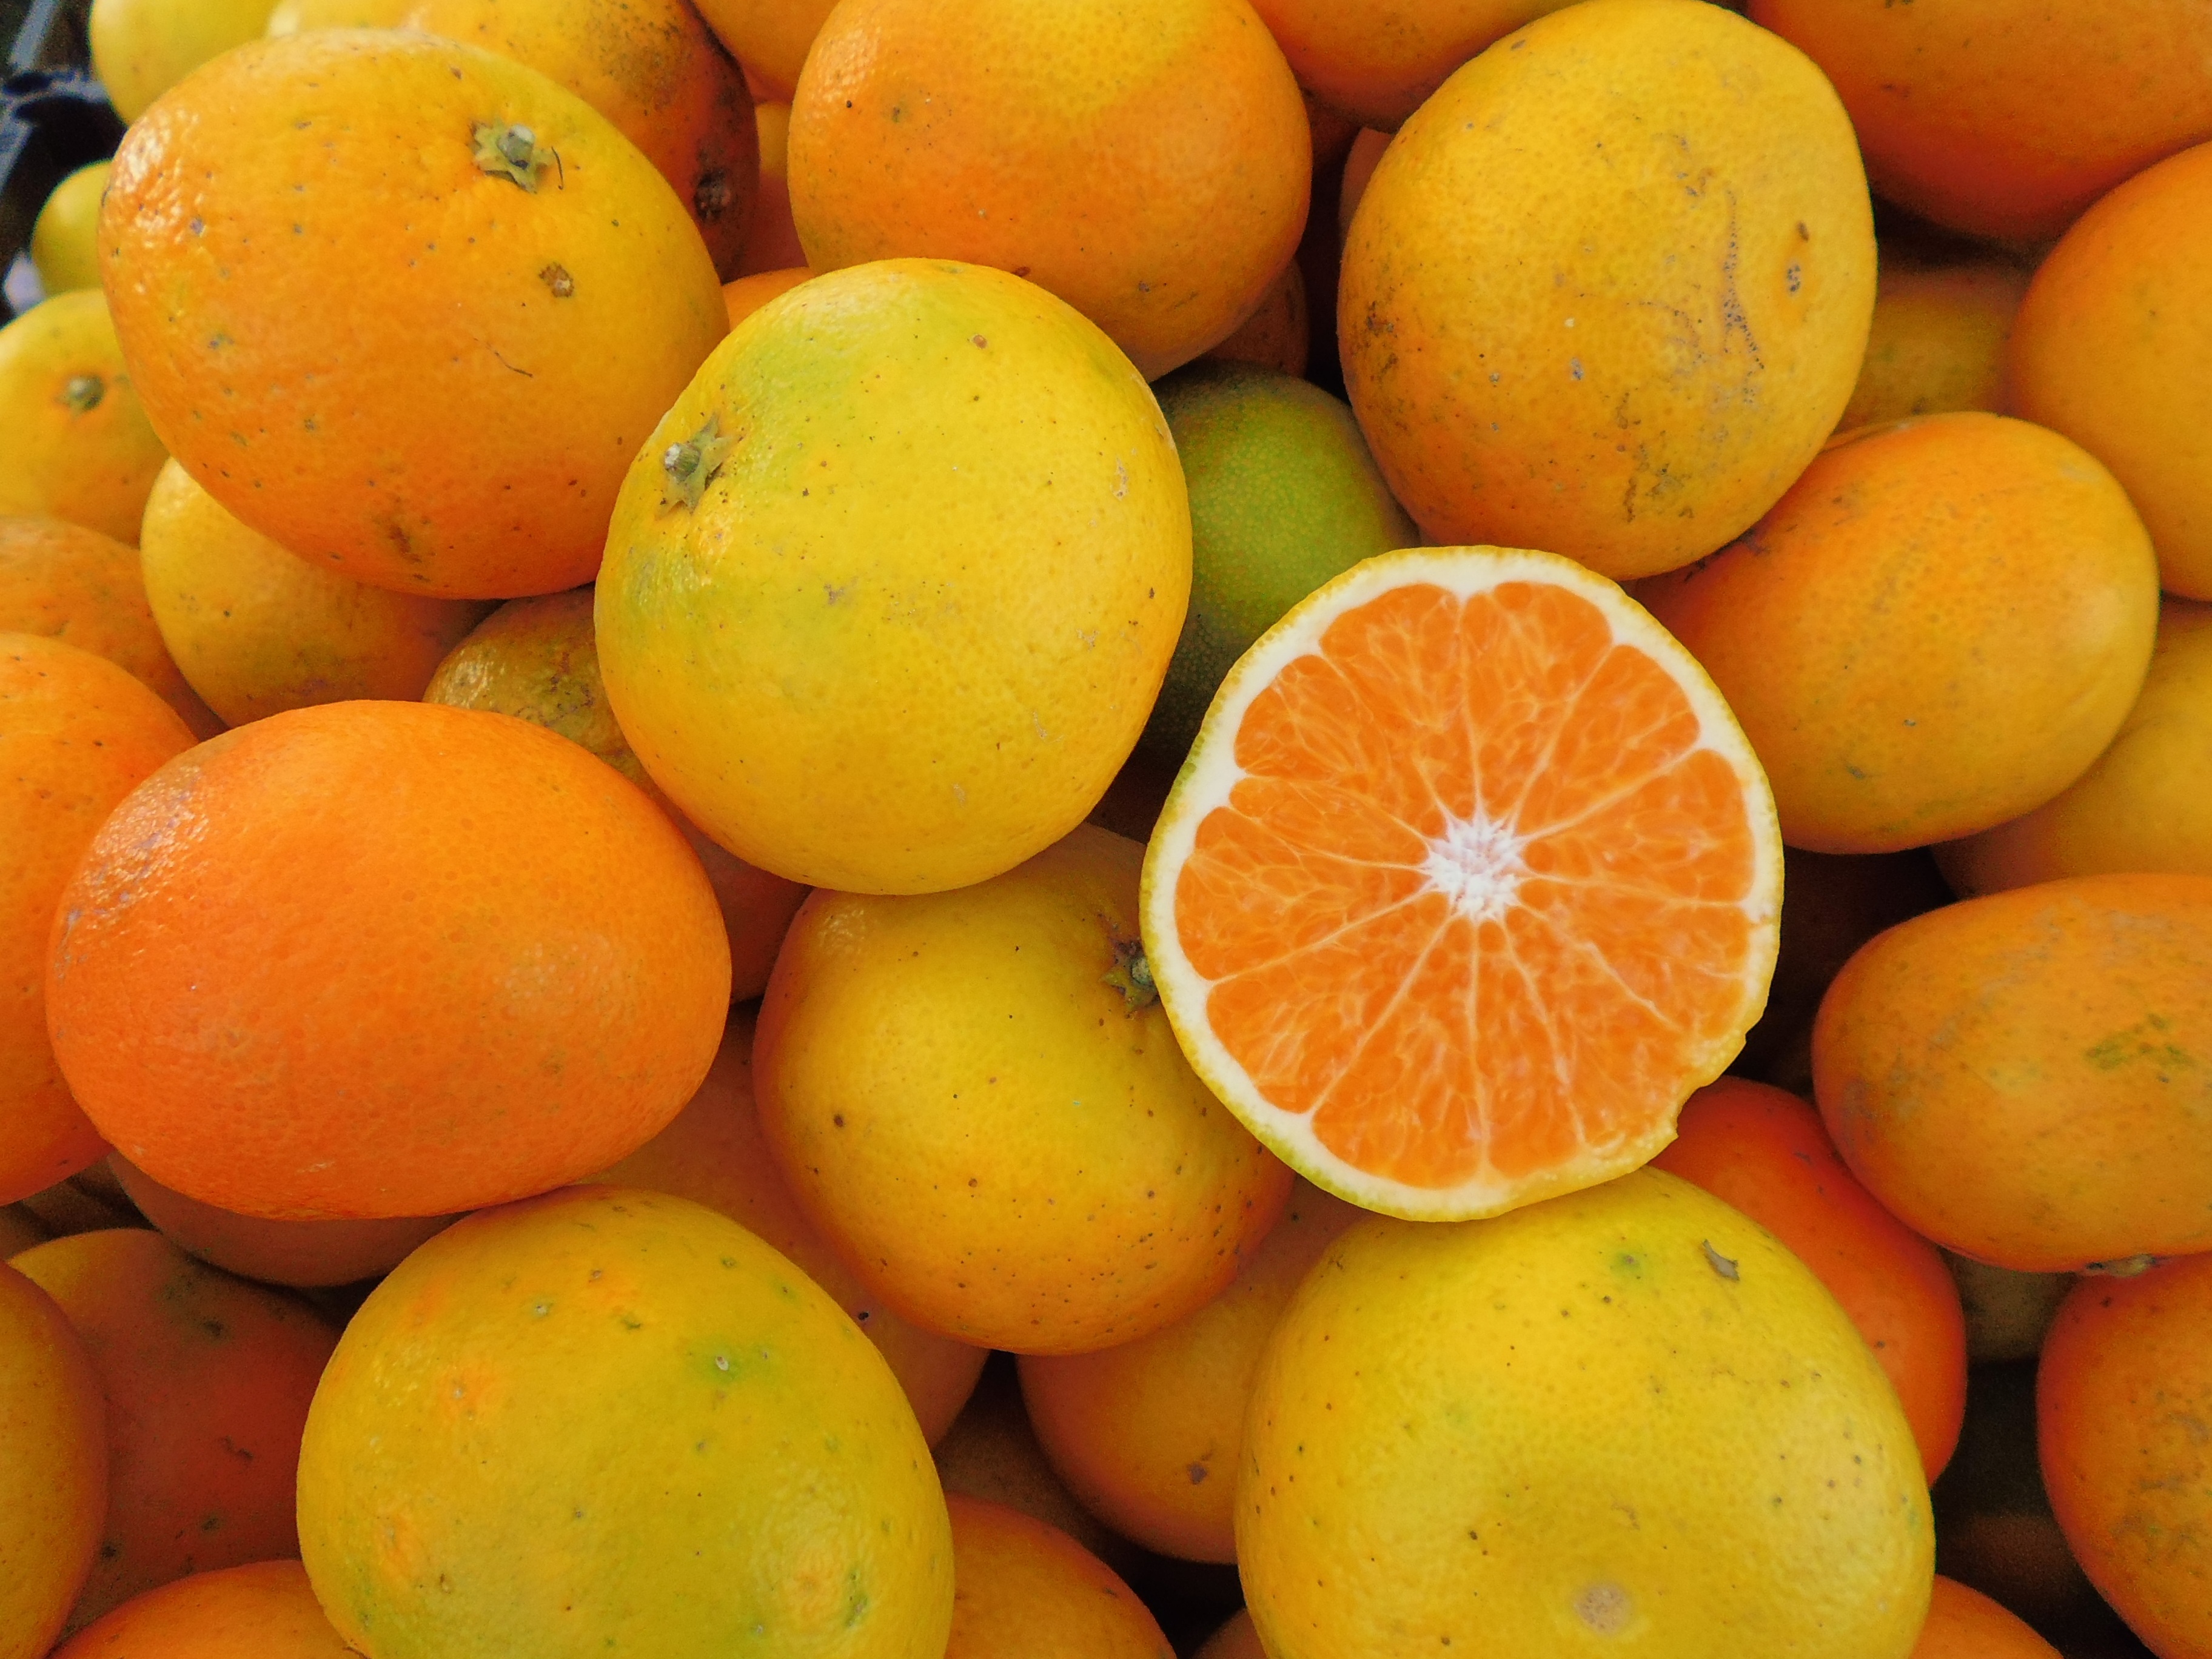
plant, fruit, orange, food, produce, vitamin, tangerine, clementine, organic, citrus, flowering plant, orange yellow, bitter orange, mandarin orange, land plant, sweet lemon, meyer lemon, tangelo, valencia orange